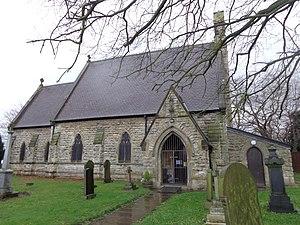
Micklefield est un village du Yorkshire de l'Ouest, en Angleterre. Il est situé à une dizaine de kilomètres à l'est du centre de la ville de Leeds. Il y a une gare.